Hughmilleria

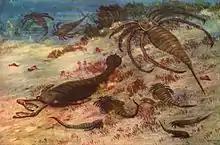
Painting painted in 1912 by Charles R. Knight depicting various eurypterids discovered in New York. The painting includes "Dolichopterus", "Eusarcana", "Stylonurus", "Eurypterus" and "Pterygotus". "Hughmilleria" can be seen in the bottom of the right corner.

Fossils of "Hughmilleria" have been found in Silurian deposits from the Llandovery and Ludlow epochs. Together with its close relatives, "Hughmilleria" dominated the communities in brackish and fresh water, while "Pterygotus" and "Eurypterus" dominated marine environments.